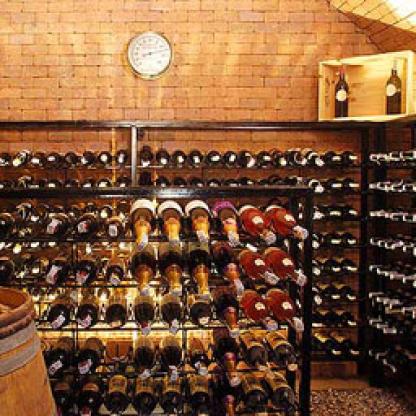
Scene: Indoor